Sky position (RA, Dec in degrees): 227.688, 4.812
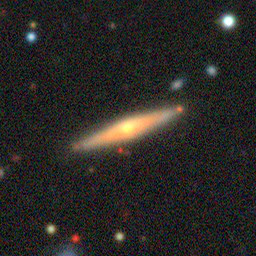
Galaxy morphology: Edge-on Galaxies with Bulge